USS Maryland (SSBN-738)

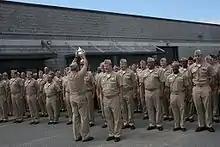
2008 Omaha Trophy presented "Maryland"s Blue and Gold crews

"Maryland" is currently part of both United States Fleet Forces Command Submarine Squadron 20 and the United States Strategic Command. Her home port is Naval Submarine Base Kings Bay, Georgia.